Wilcox rebellion of 1889

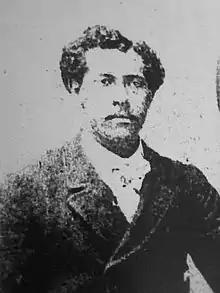
Lt. Robert Parker Waipa, commander of the 30 Royal Guards

On the morning of July 30, 1889 Wilcox's Redshirts entered the Palace grounds and surrounded ʻIolani Palace while others garrisoned surrounding buildings including Aliʻiōlani Hale and Kapuaiwa. The Redshirts aimed two captured heavy cannons at the palace where 30 Royal Guard were stationed. Lt. Robert Parker Waipa, commander of the 30 guards, in place of the absent Captain John Paul Kahalewai, refused to surrender. King Kalākaua was aware of the rebellion and had avoided the palace, fearing it was a new plot to overthrow him. The Reform Party alerted to the rebellion sent the Honolulu Rifles under the command of Colonel Ashford and three cannons to suppress this revolt. Ashford was a Canadian immigrant who had come to Hawaii to join his brother. The Rifles took up positions in nearby buildings, notably the Opera House and fired on the rebels. Snipers were stationed in the Kawaiahaʻo Church clock tower.